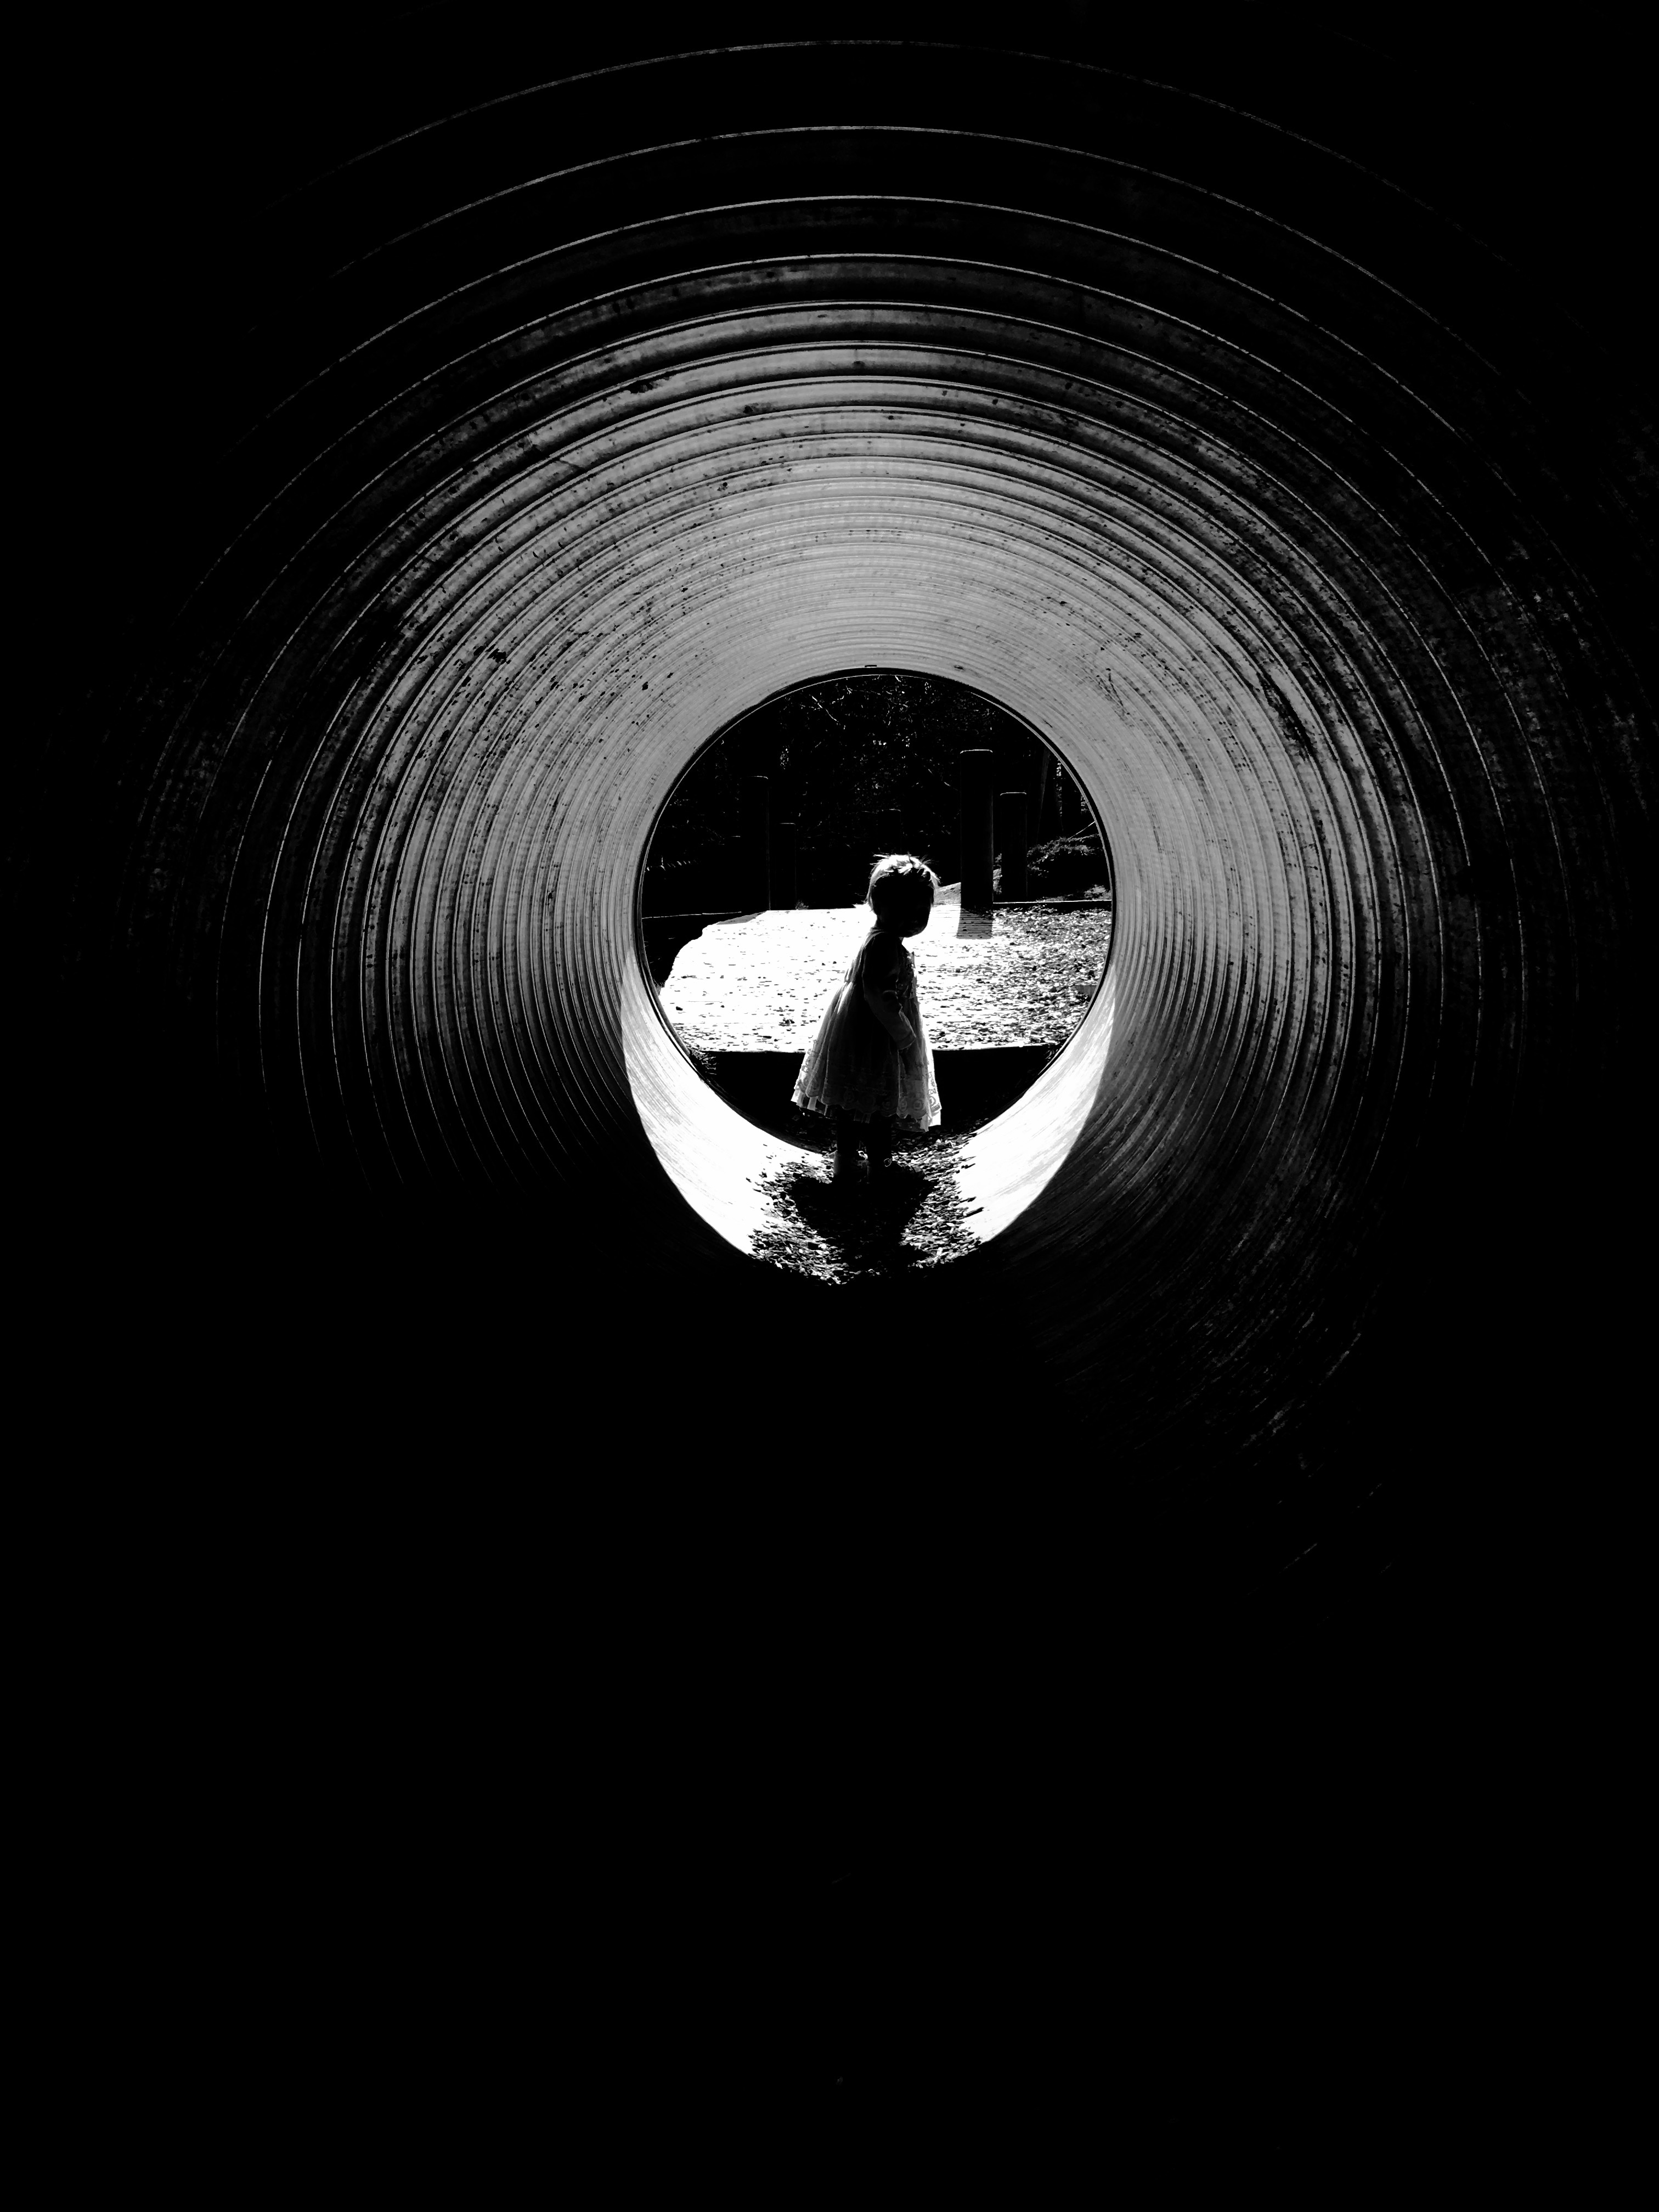
light, black and white, photography, reflection, darkness, black, monochrome, lighting, circle, symmetry, shape, monochrome photography